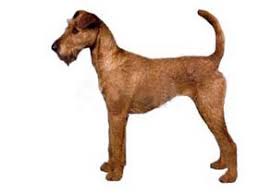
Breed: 207-n000036-Irish_terrier